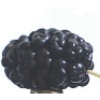
Label: Mulberry 1